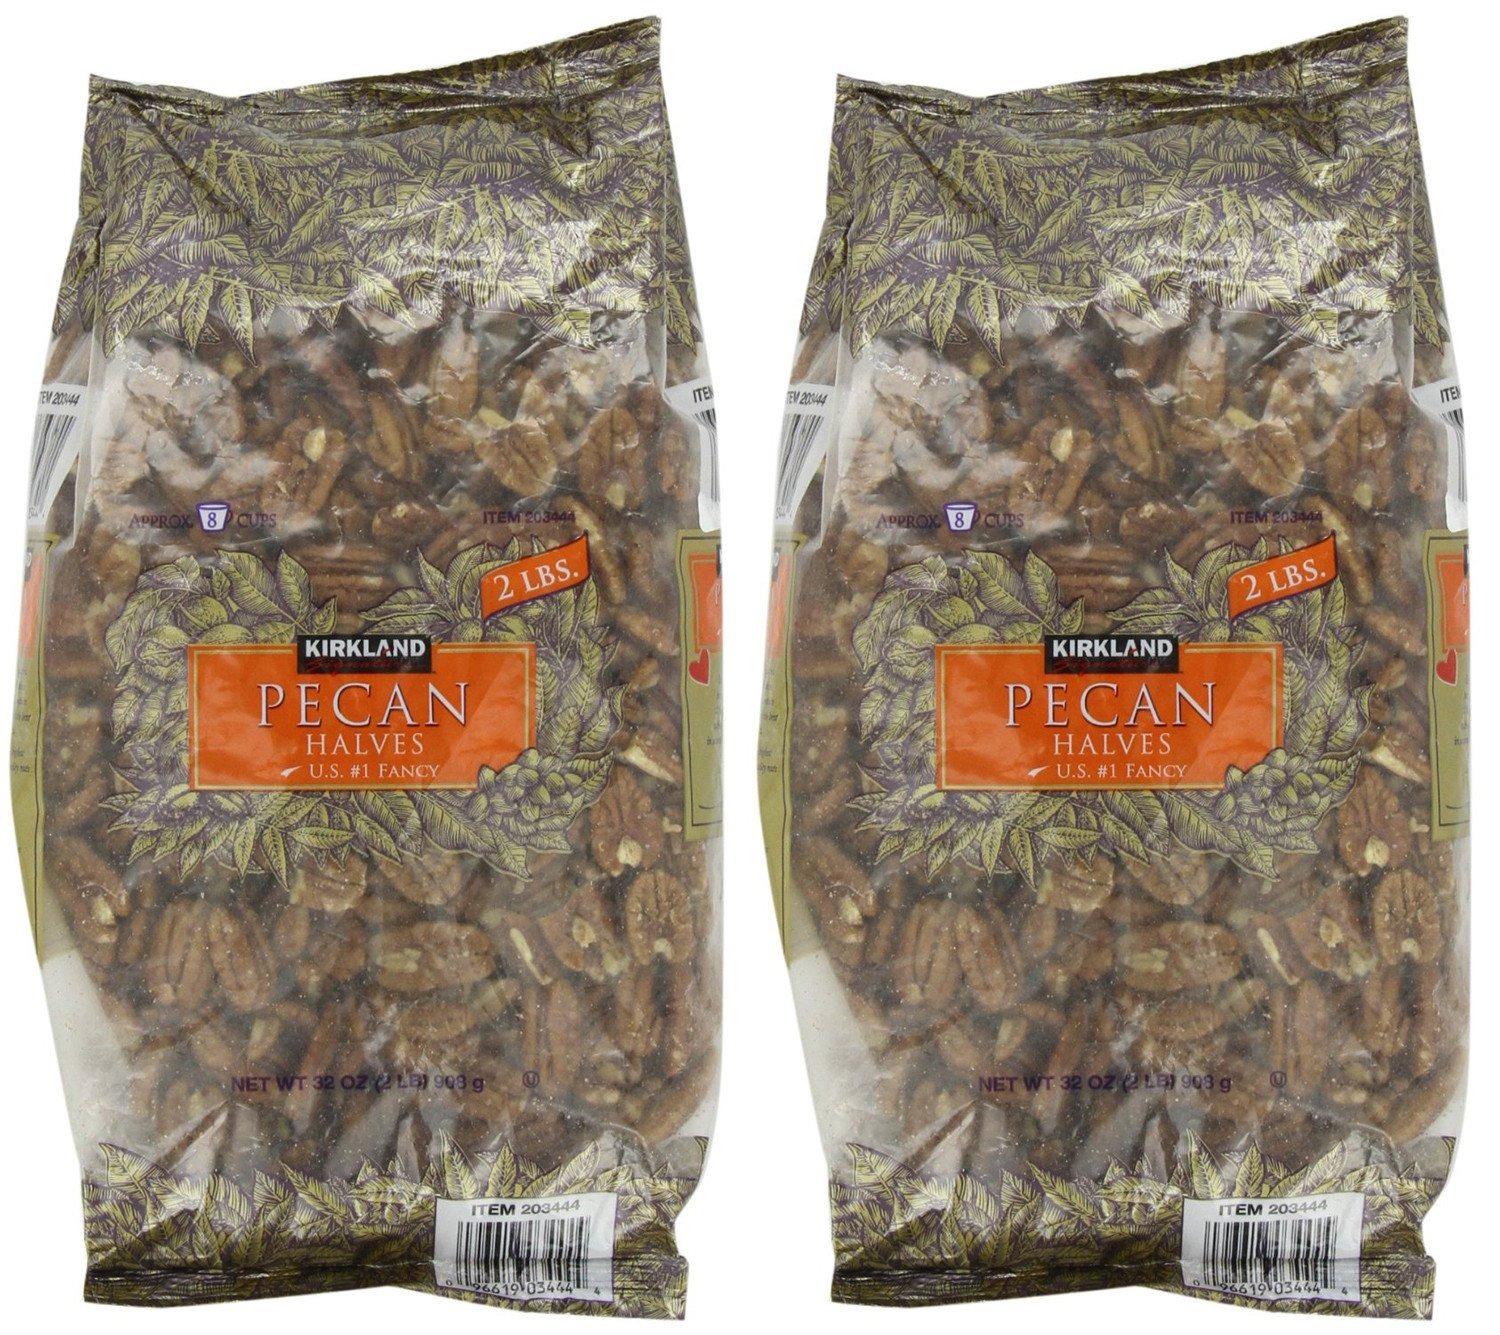
Item Name: Kirkland Signature, Pecan Halves 2 Pounds EmSMd (Pack of 2)
Value: 2.0
Unit: Count

Price: 36.89